Croeseid

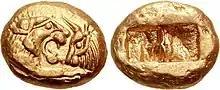
Achaemenid Croeseid, time of Cyrus the Great to Darius I. Circa 545-520 BC. Weight: 8.06g, Sardis mint. The design of the animals is more rigid than the original Lydian issues.

Soon after however, the gold coins were struck in a lighter standard of 8.1 grams. The modification of the weight may have been the result of a policy to exchange and remove all electrum coins in circulation with the heavier format, the 10.7 grams corresponding to the nominal weight of gold in a standard 14.1 grams electrum stater (about 70%). Once this was done the coins were lightened to 8.1 grams corresponding to the true weight of gold in the electrum coins, which had often been voluntarily debased. Reducing the weight of the gold stater to 8.1 grams also allowed to simplify the exchange mechanism between gold and silver, as now 1 gold stater of 8.1 grams corresponded precisely in value to 10 silver staters of 10.7 grams, or to 20 silver coins of 5.35 grams (weight of the future Achaemenid Siglos), since the current exchange rate on a weight basis was 1 to 13.3 at the time.